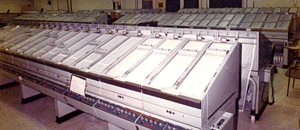
Le SOSUS est un réseau américain d'hydrophones et d'antennes actives destiné à repérer les sous-marins et les navires, en particulier soviétiques, s'approchant du territoire américain. Il a été conçu dans les années 1950 et a été régulièrement modernisé.